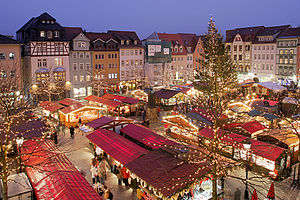
Julemarked
Julemarked i Jena, Tyskland.
"Et julemarked er et gademarked der associeres med fejringen af jul i de fire uger i advent. Markederne stammer fra Tyskland, Østrig og Sydtyrol i Norditalien og Frankrigs østligste regioner; Alsace, Lorraine og Savoie. Julemarkederne kan spores tilbage til senmiddelalderen i den tysktalende del af Europa og mange dele af det tidligere Tysk-romerske Rige, der også inkluderede de østlige dele af Frankrig og Schweiz. Dresdens Strietzelmarkt blev afholdt første gang i 1434. Julemarkederne i Bautzen, Frankfurt og München og Augsburg er endnu ældre. Wiens ""December marked"" var en slags forløber for julemarkedet og dateres tilbage til 1294.